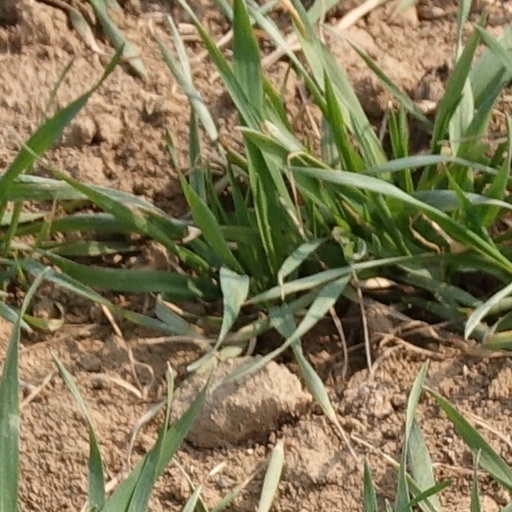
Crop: wheat